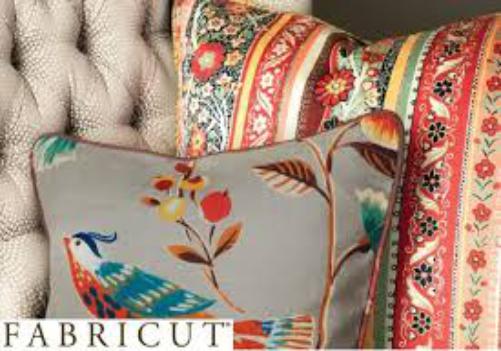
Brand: Fabricut
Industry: Necessities